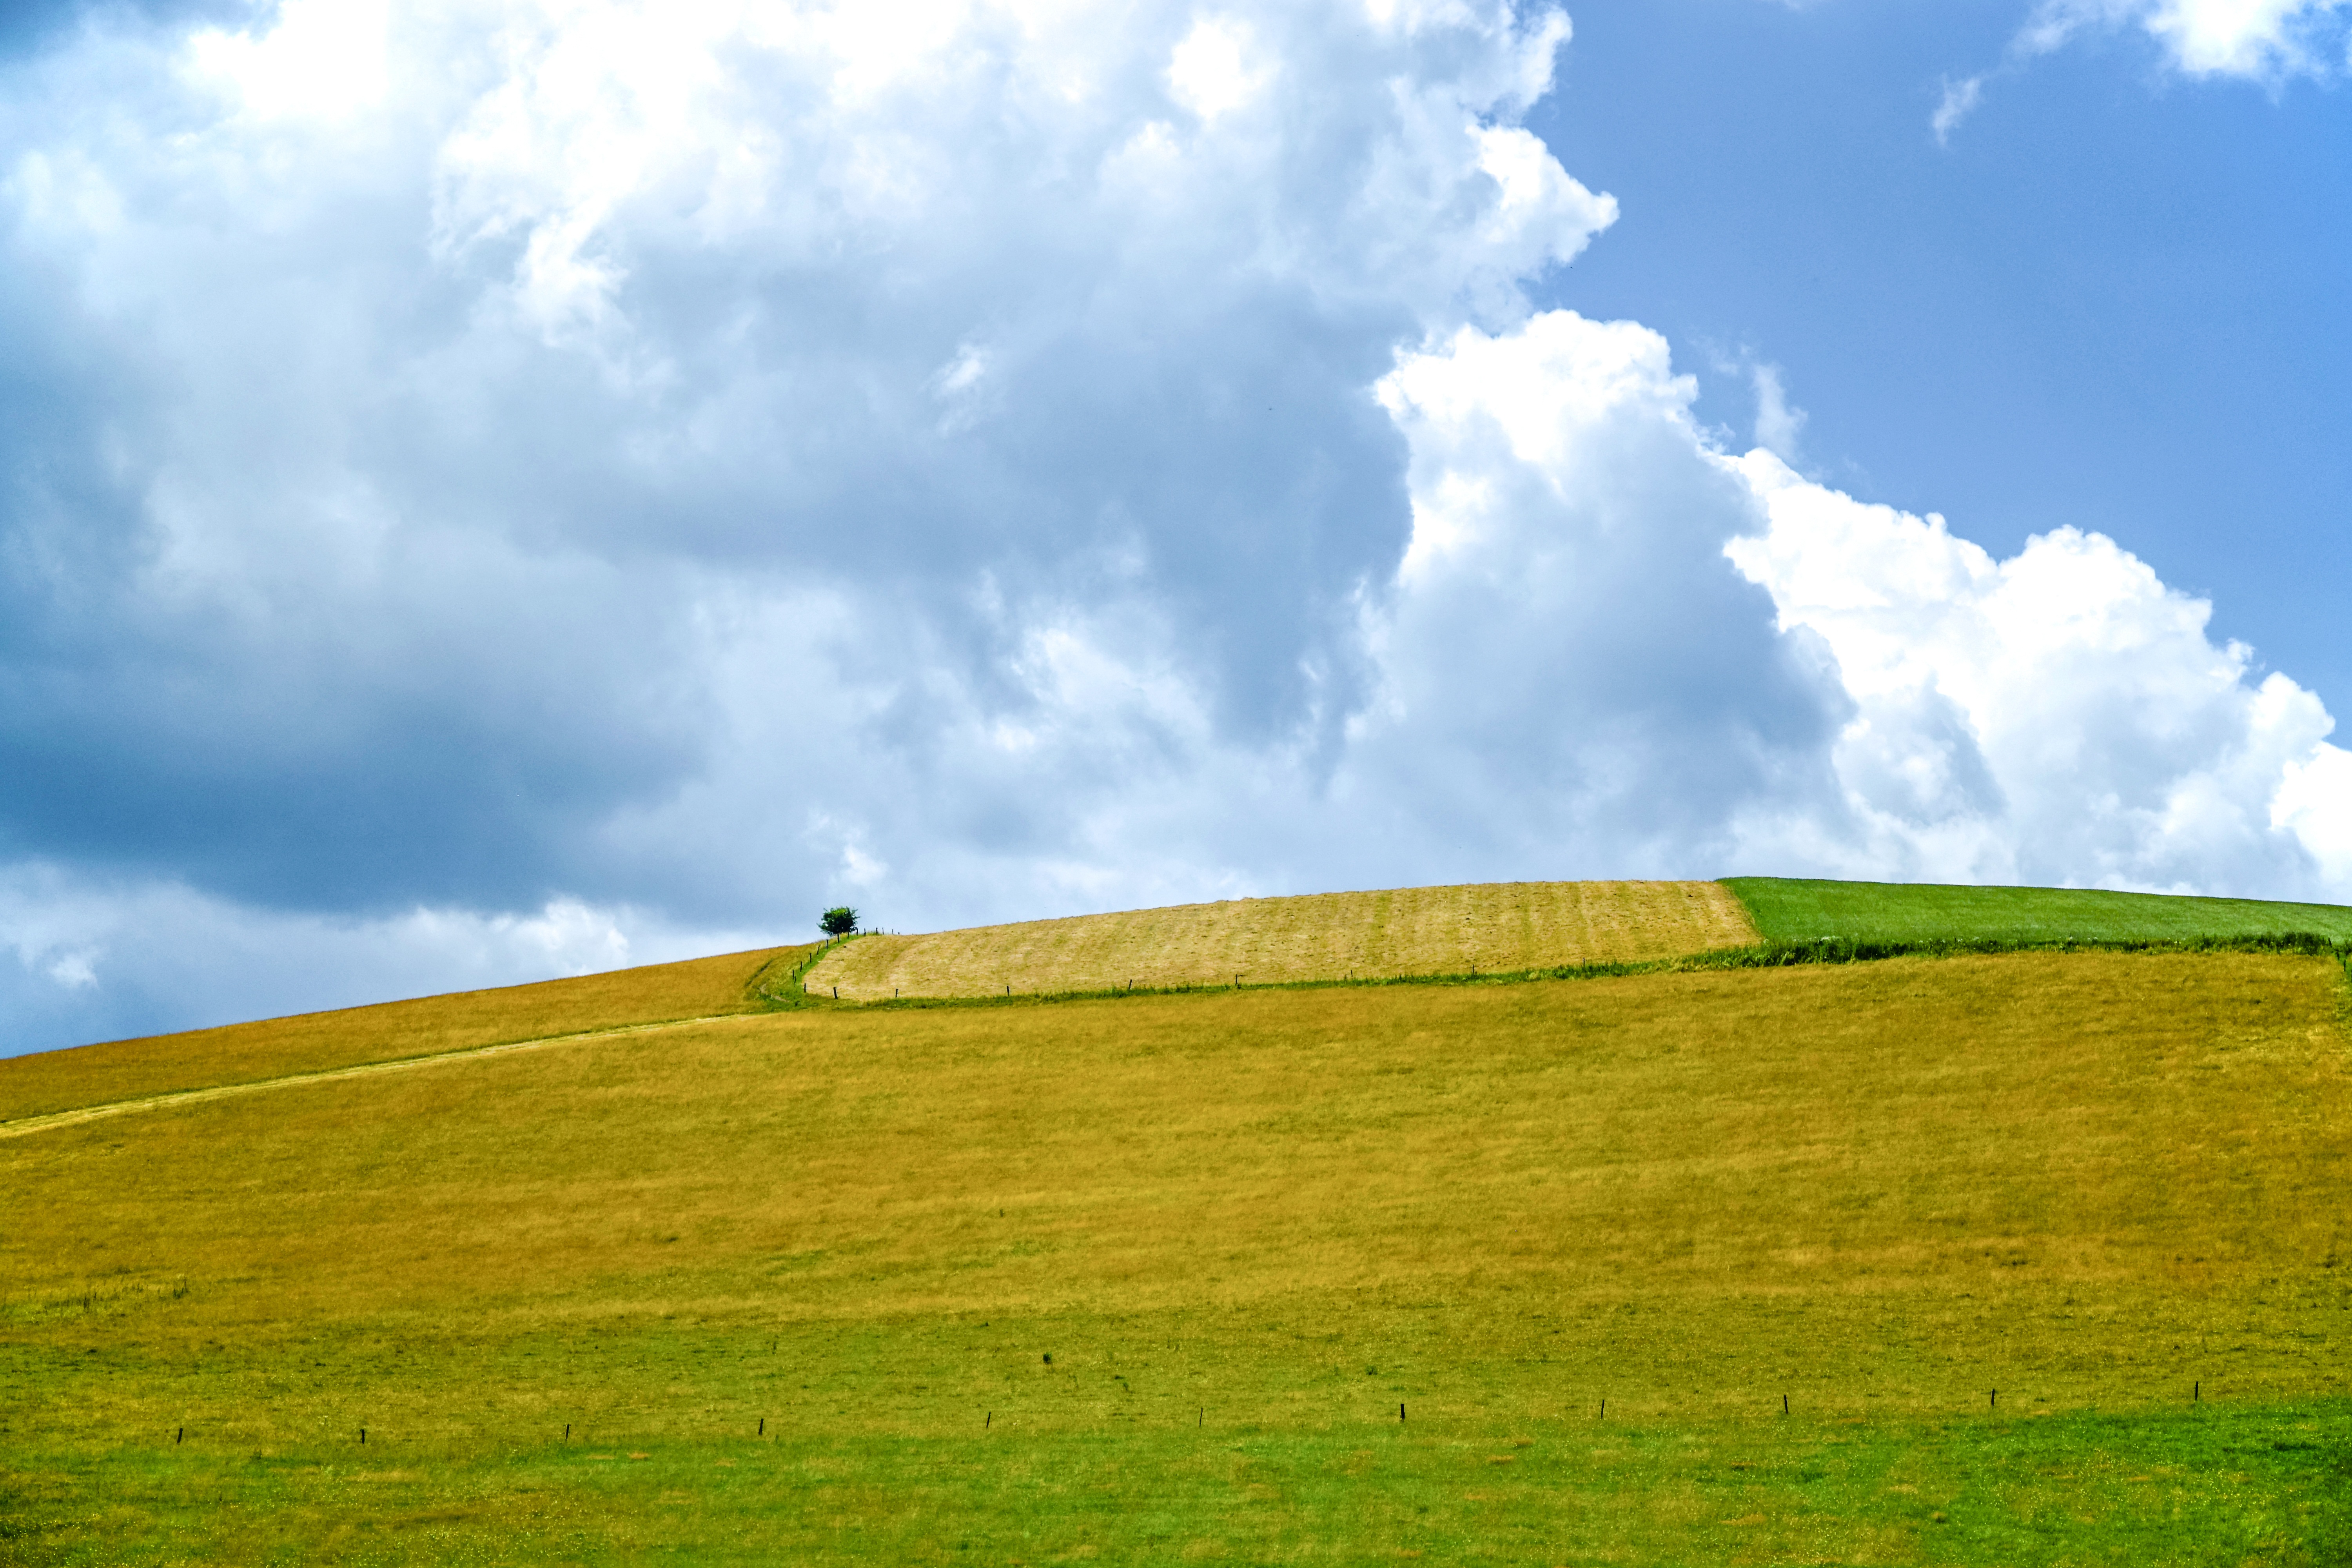
landscape, tree, nature, grass, horizon, mountain, cloud, plant, sky, field, farm, lawn, meadow, prairie, sunlight, hill, wind, summer, village, green, pasture, agriculture, plain, knoll, clouds, grassland, plateau, kennel, habitat, ecosystem, province, peace of mind, rural area, field crops, pasture land, role, tillage, grass family, mountainous landforms